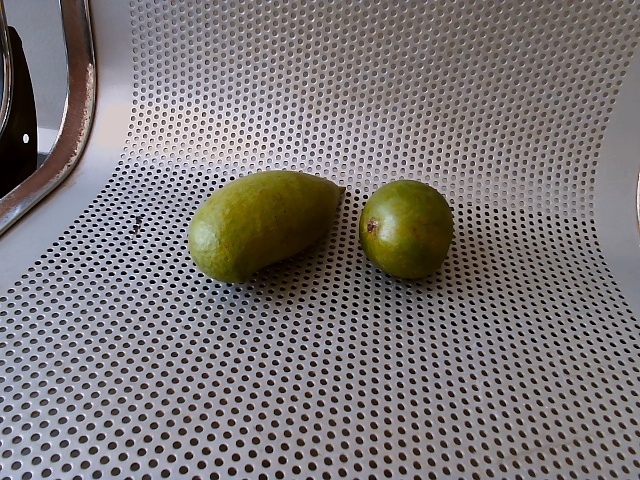
Label: Raw_Mango